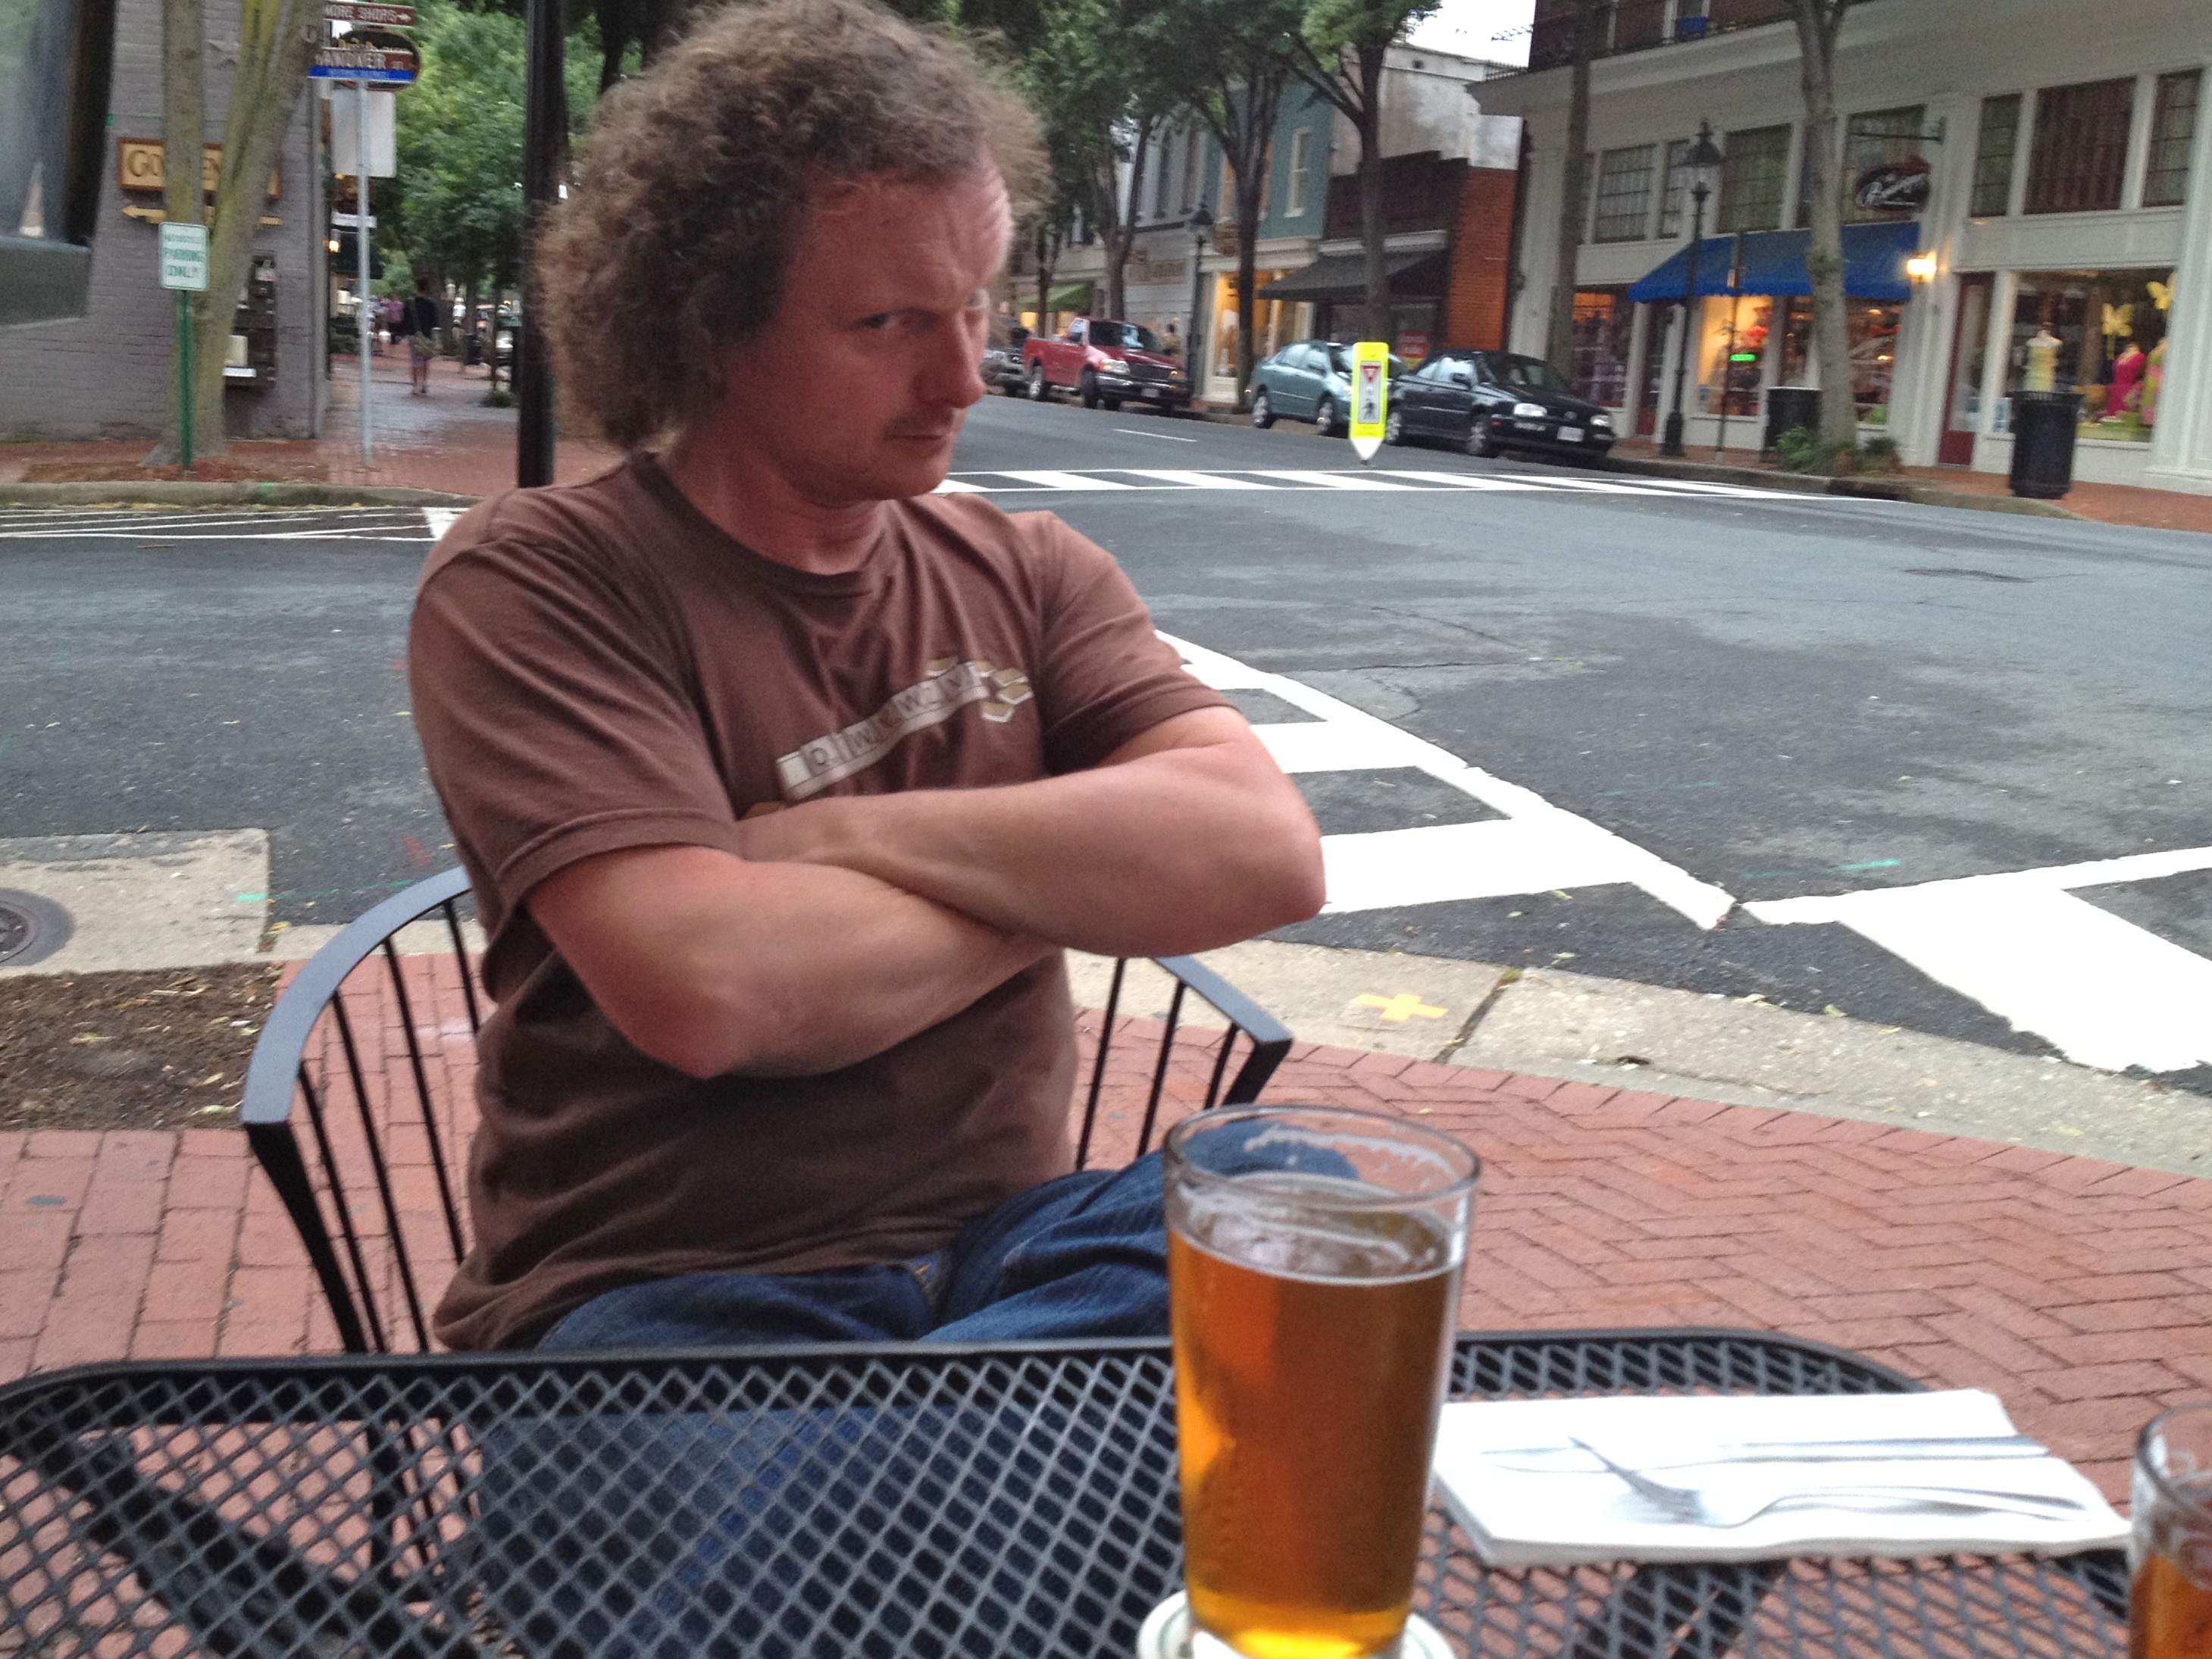
street, vacation, recreation, drink, beer, alcohol, fun, drinking, day, umwfa12, alcoholic beverage, drinkware